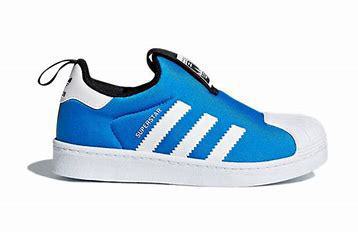
Brand: adidas
Model: originals BP Adidas Originals Superstar 360 C